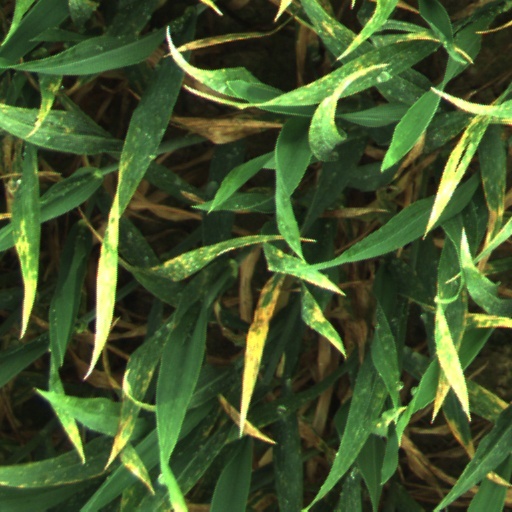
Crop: wheat